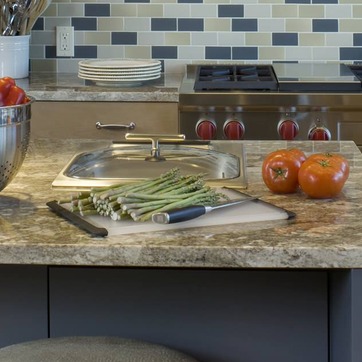
Material: food